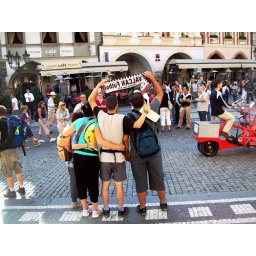
the clock rocks in prague